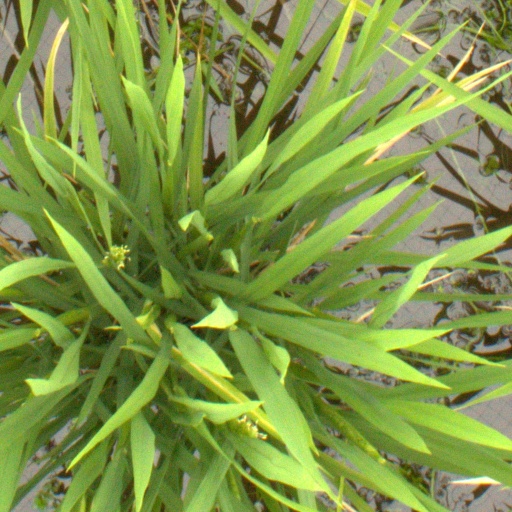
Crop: rice